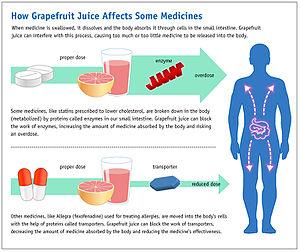
Certains fruits et jus de fruits ont une interaction avec de nombreux médicaments, entraînant des effets indésirables. Cette interaction a été découverte accidentellement, lorsqu'un test d'interactions médicamenteuses avec de l'alcool a utilisé du jus de pamplemousse pour masquer le goût de l'éthanol.
Citrus ×tangelo ou tangelo est un agrume provenant de l'hybridation d'un mandarinier, « tangerine » en anglais, et d'un pamplemoussier, « pomelo » en anglais. Par extension les hybrides de mandarinier et de pomélo, « grapefruit » en anglais sont aussi appelés tangelo.